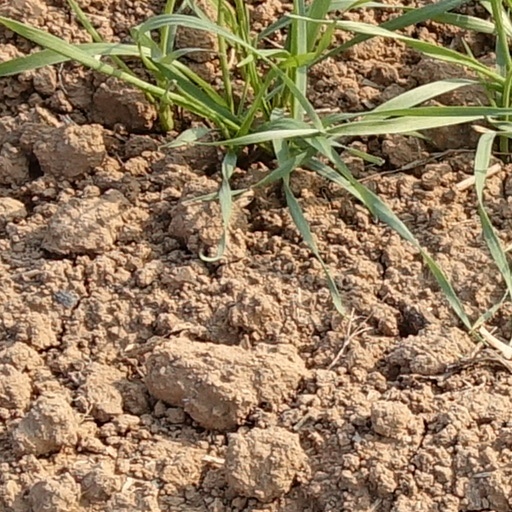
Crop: wheat